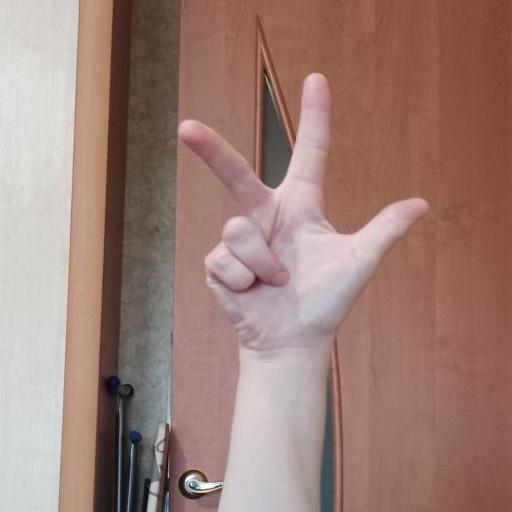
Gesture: three2